Sex segregation

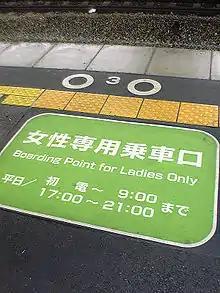
A sign on a station platform in Osaka, Japan, showing the boarding point for a ladies-only car

Some sex segregation occurs for reasons of safety and privacy. Worldwide, laws often mandate sex segregation in public toilets, changing rooms, showers, and similar spaces, based on a common perceived need for privacy. This type of segregation policy can protect against sexual harassment and sexual abuse. To combat groping, street harassment, and eve teasing of women in crowded public places, some countries have also designated women only spaces. For example, sex-segregated buses, women-only passenger cars, and compartments on trains have been introduced in Mexico, Japan, the Philippines, the UAE and other countries to reduce sexual harassment.